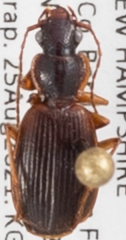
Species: Cymindis cribricollis
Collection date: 2021-08-25
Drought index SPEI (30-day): -0.386
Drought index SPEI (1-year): -0.944
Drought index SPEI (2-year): -0.54